Third-party accessories for the Wii Remote

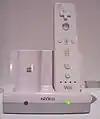
Nyko Charging Station (a.k.a. Nyko Charging Cradle)

While Nintendo does not offer any rechargeable options for the Wii Remote, recharging systems have been developed by various third-party peripheral companies. Nintendo has not released a rechargeable battery kit in regions outside Japan, but the Wii Remote and WaveBird controllers both use special battery contacts that are compatible with previously released Game Boy Advance accessories (AGB-003 and AGB-004, battery and charger respectively).